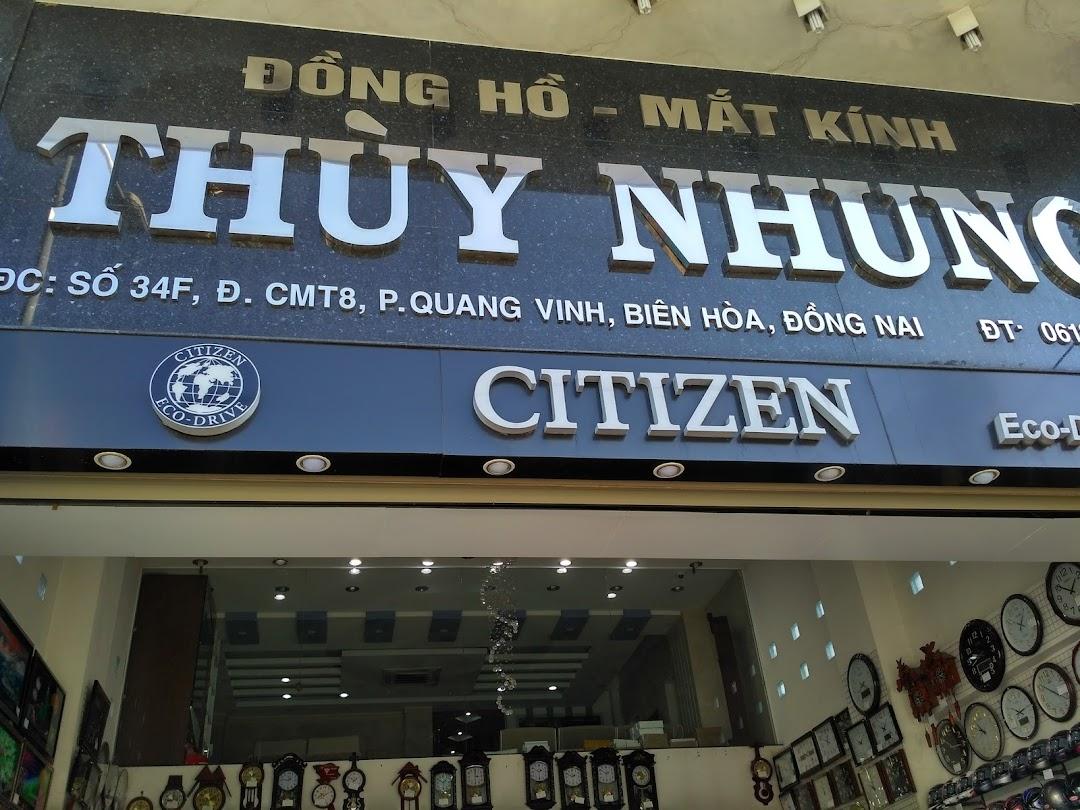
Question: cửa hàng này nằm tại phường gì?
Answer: phường quang vinh